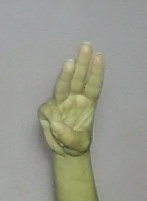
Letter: thaa